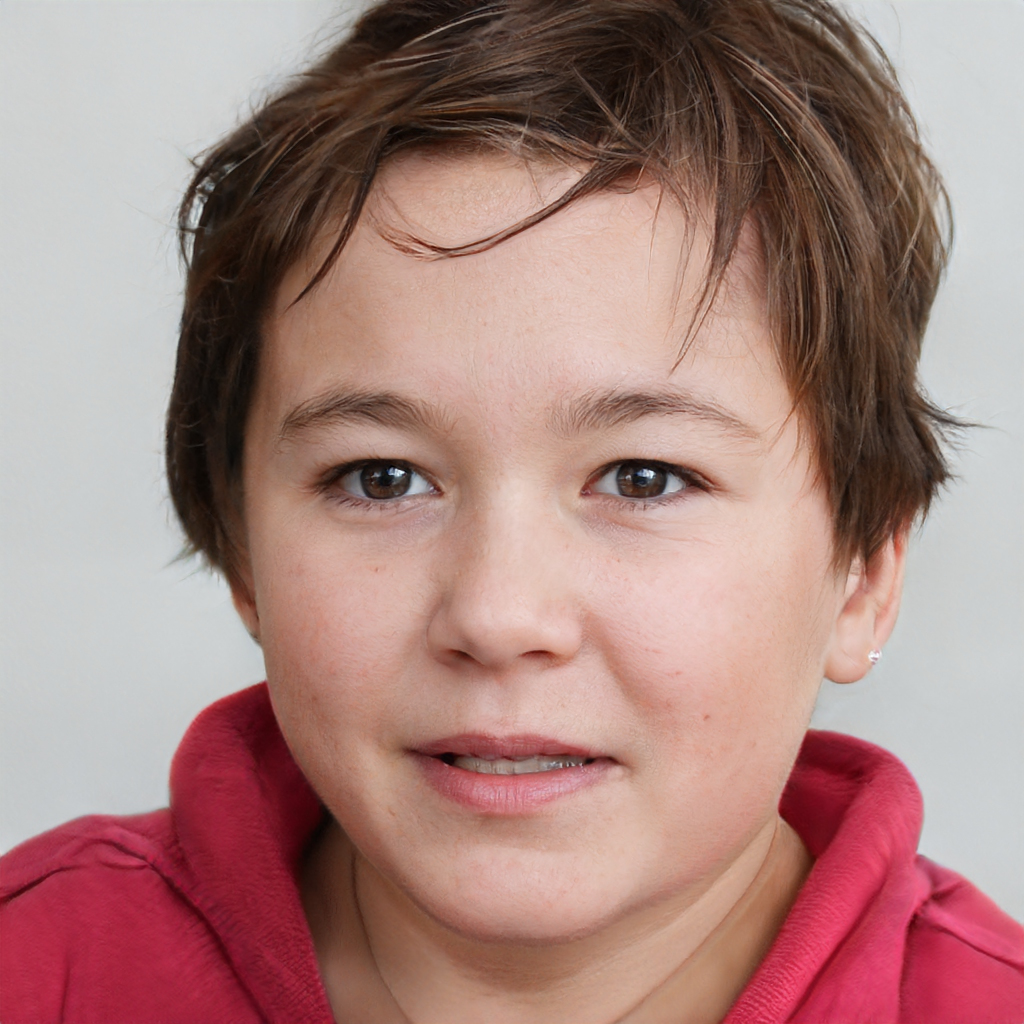
Gender: Female